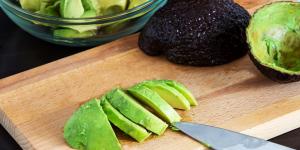
como pelar un aguacate